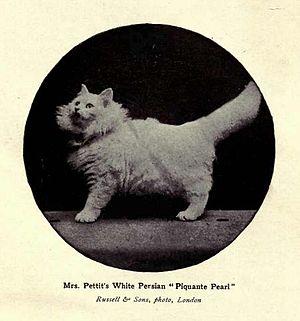
Le persan est une race de chat à poil long. Ce chat de taille moyenne à grande est caractérisé par son poil long et abondant, sa silhouette toute en rondeur et son visage au museau très court. Reconnue depuis la fin du XIXᵉ siècle, la race est d'abord modifiée par les Anglais, puis essentiellement par les États-Unis après la Seconde Guerre mondiale.